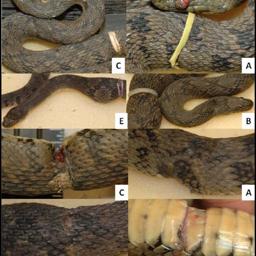
Animal: snakes